2 Hao Hangzhanlou (Terminal 2) station

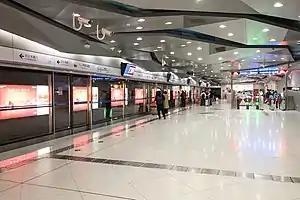
Platform in October 2020

2 Hao Hangzhanlou (Terminal 2) station is a station on the Capital Airport Express of the Beijing Subway, serving Terminal 2 at Beijing Capital International Airport.